History of American newspapers

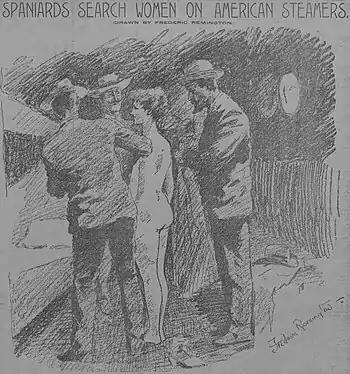
Male Spanish officials strip search an American woman tourist in Cuba looking for messages from rebels; front page "yellow journalism" from Hearst (artist: Remington)

After 1865 there was a heavy migration to the western territories from Americans and Europeans. Good farmland was very cheap and railroads offered low prices and even free transportation to attract farmer. The growth of a state or territory could be measured by the growth of the areas newspapers. With settlers pushing westward communities were considered stable if they had a newspaper publishing. This was a form of communication for all of the settlers and pioneers that lived in the far, rural communities. Larger, more established towns would begin to grow multiple newspapers. One of the papers would promote a Democratic view and the other Republican.